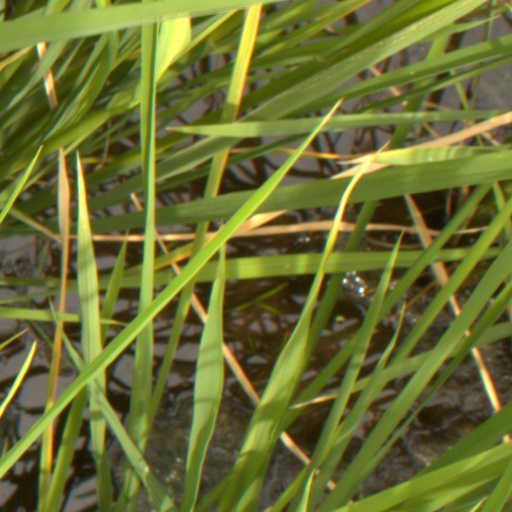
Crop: rice